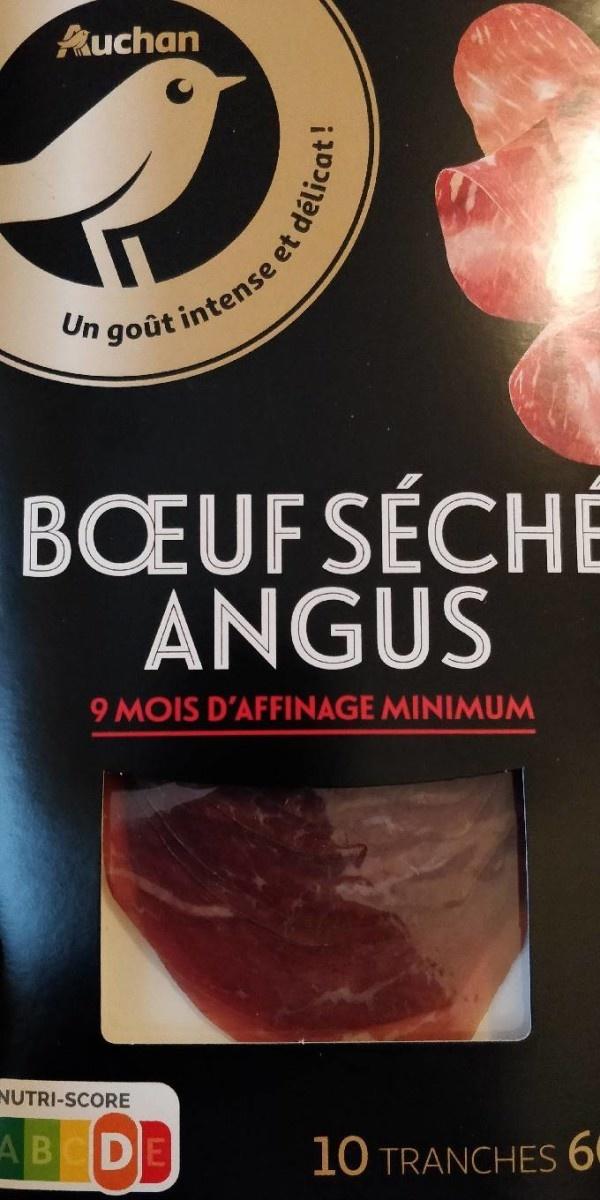
Nutri-Score label: nutriscore-d